Chris Elliott

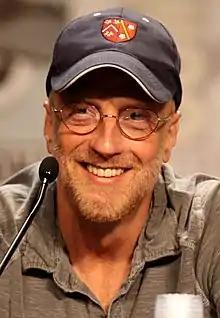
Elliott at the 2011 San Diego Comic-Con

Christopher Nash Elliott (born May 31, 1960) is an American actor, comedian and writer known for his surreal sense of humor. He was a regular performer on "Late Night with David Letterman" while working as a writer there (1983–1988), created and starred in the comedy series "Get a Life" (1990–1992) on Fox, and wrote and starred in the film "Cabin Boy" (1994). His writing for "Letterman" won four consecutive Primetime Emmy Awards.